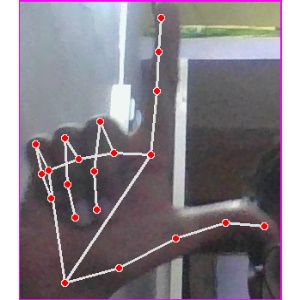
अक्षर: ल